Downtown Guntersville Historic District

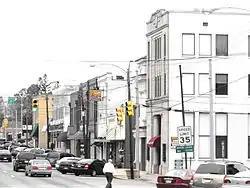
Buildings on Gunter Avenue in 2009

The Downtown Guntersville Historic District is a historic district in Guntersville, Alabama. The district includes most of the central business district of Guntersville, as well as some houses. The town was founded in the 1820s as a port on the Tennessee River. Most of the town was destroyed during the Civil War, although the Henry-Jordan House was spared. The business district began to rebuild after the war, and development was spurred in the late 19th and early 20th century by the Nashville, Chattanooga and St. Louis Railway and by manufacturing firms. The opening of Guntersville Dam by the Tennessee Valley Authority in 1939 turned Guntersville into a peninsula, and created tourism and recreation opportunities on the new lake. Many commercial buildings were constructed after World War II until 1964, in contrast to many small-town downtown areas. Popular architectural styles from the time are represented, including elaborately decorated Victorian, simpler commercial brick styles, and post-war streamlined styles. Notable contributing properties in the district are the Albert G. Henry, Jr., House, the Henry-Jordan House, and the Guntersville Post Office, all of which are individually listed on the National Register of Historic Places. The district was listed on the National Register in 2012.